Second Battle of the Jordan

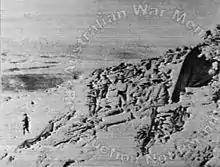
Imperial Camel Corps Brigade troops on Mussallabeh hill

To support the Hejaz Arab attacks at Ma'an, Lieutenant-General Philip W. Chetwode tried to divert German and Ottoman attention away from them, encourage further operations against Amman, and attract more German and Ottoman reinforcements to Shunet Nimrin instead. He ordered Chaytor to lead an attack on 18 April against the strongly entrenched Shunet Nimrin garrison of 8,000 with a force that included an attached infantry brigade, the 180th, and the Anzac Mounted Division, supported by heavy infantry and siege artillery batteries. Also, two battalions from the 20th Indian Brigade held the Ghoraniyeh bridgehead. Then on 20 April, Allenby ordered Lieutenant-General Harry Chauvel of the Desert Mounted Corps to destroy the force at Shunet Nirmin and capture Es Salt with two mounted divisions and an infantry division.